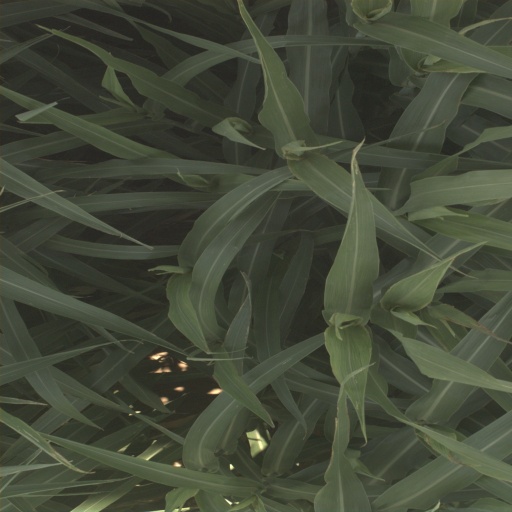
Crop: sorghum